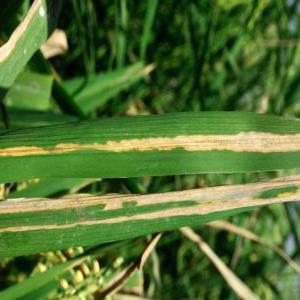
Disease: Bacterialblight